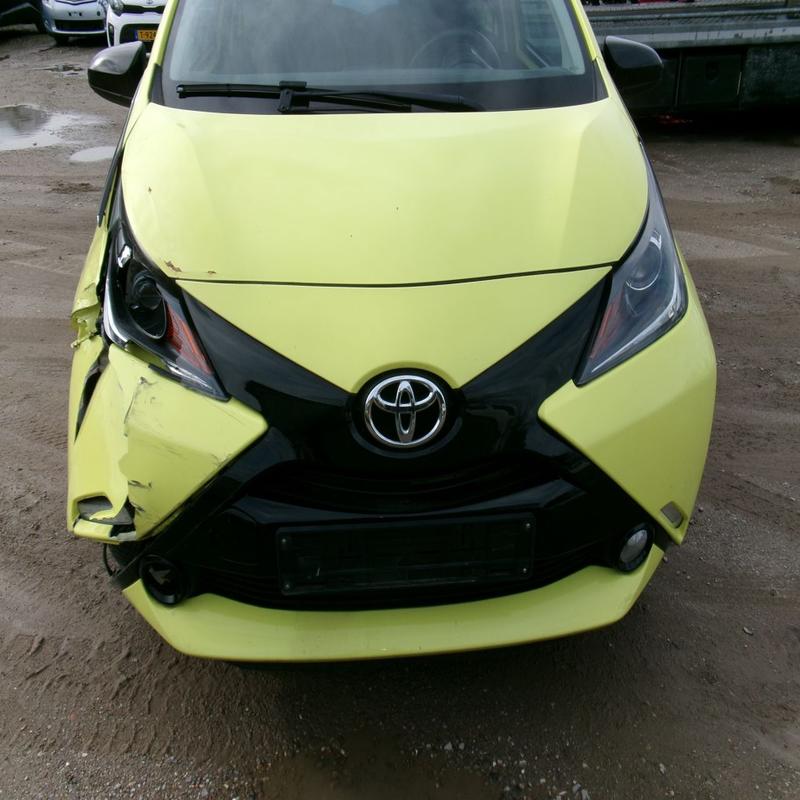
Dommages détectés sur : pare-choc avant, feu avant droit, capot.
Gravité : majeur